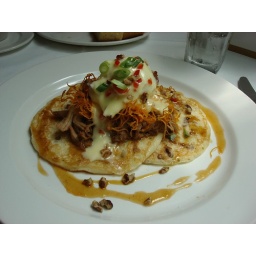
poached duck egg over duck and pecan griddle cakes at Commander's Palace, New Orleans LA